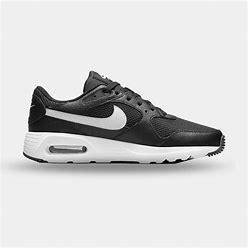
Brand: Nike
Model: Air Max SC